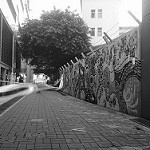
Label: street